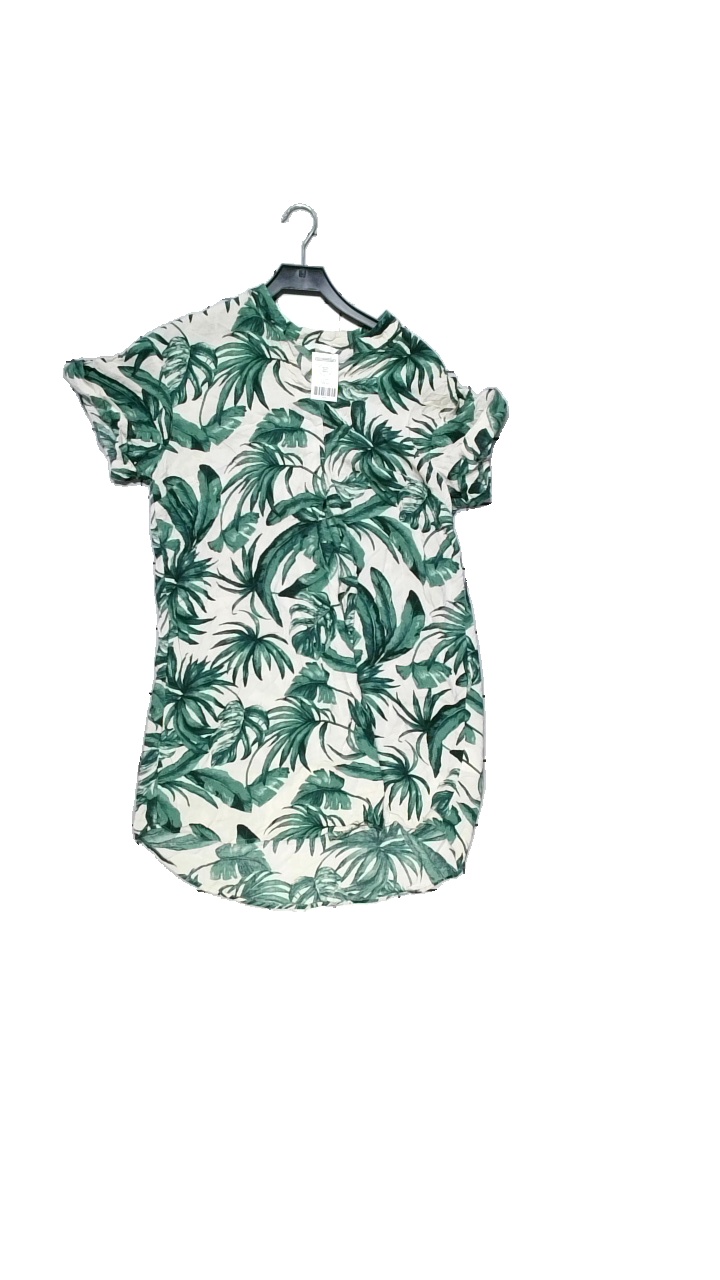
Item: Dress (Ladies)
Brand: H&m
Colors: White, Green
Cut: Regular
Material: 100% Viscose
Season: All
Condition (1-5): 3
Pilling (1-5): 3
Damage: -
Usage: Reuse
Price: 50-100